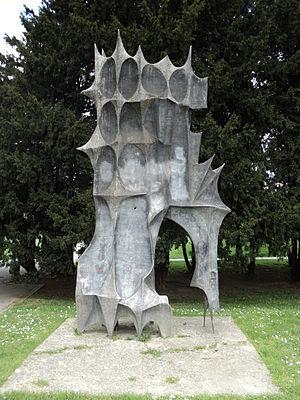
Cet article recense les monuments à la Seconde Guerre mondiale en Croatie.